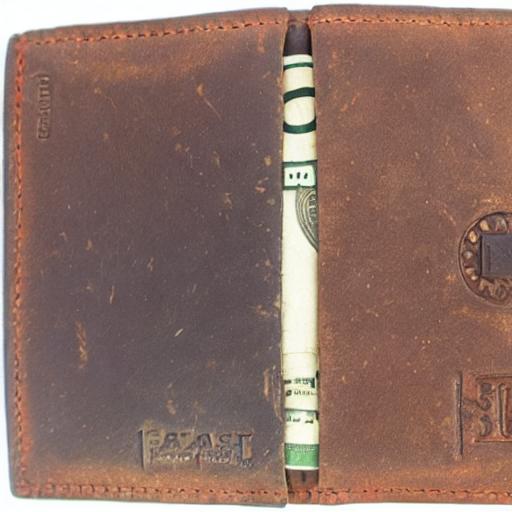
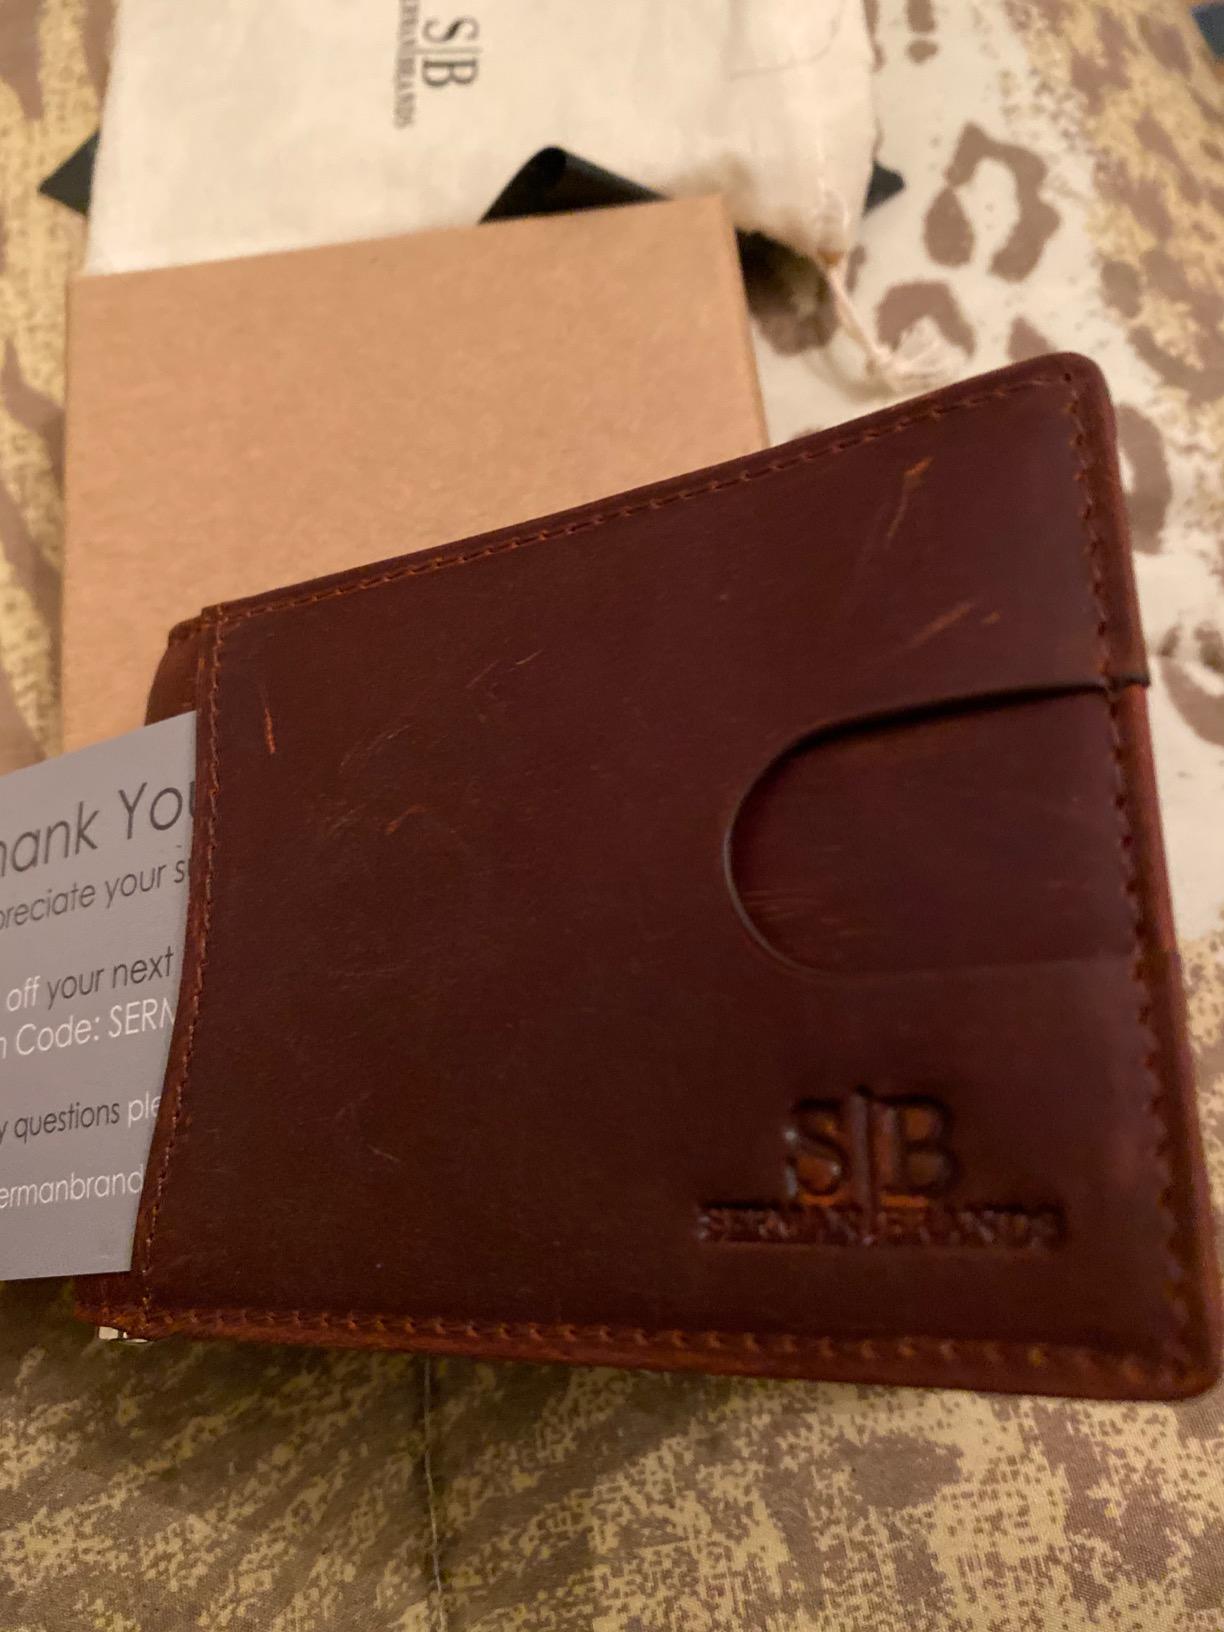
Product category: accessories_wallet
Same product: no